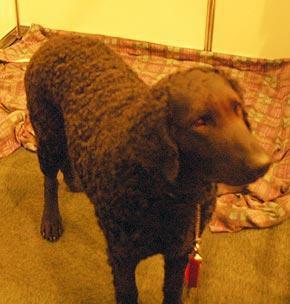
curly-coated_retriever